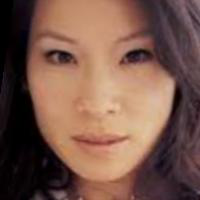
Age group: age 31-40